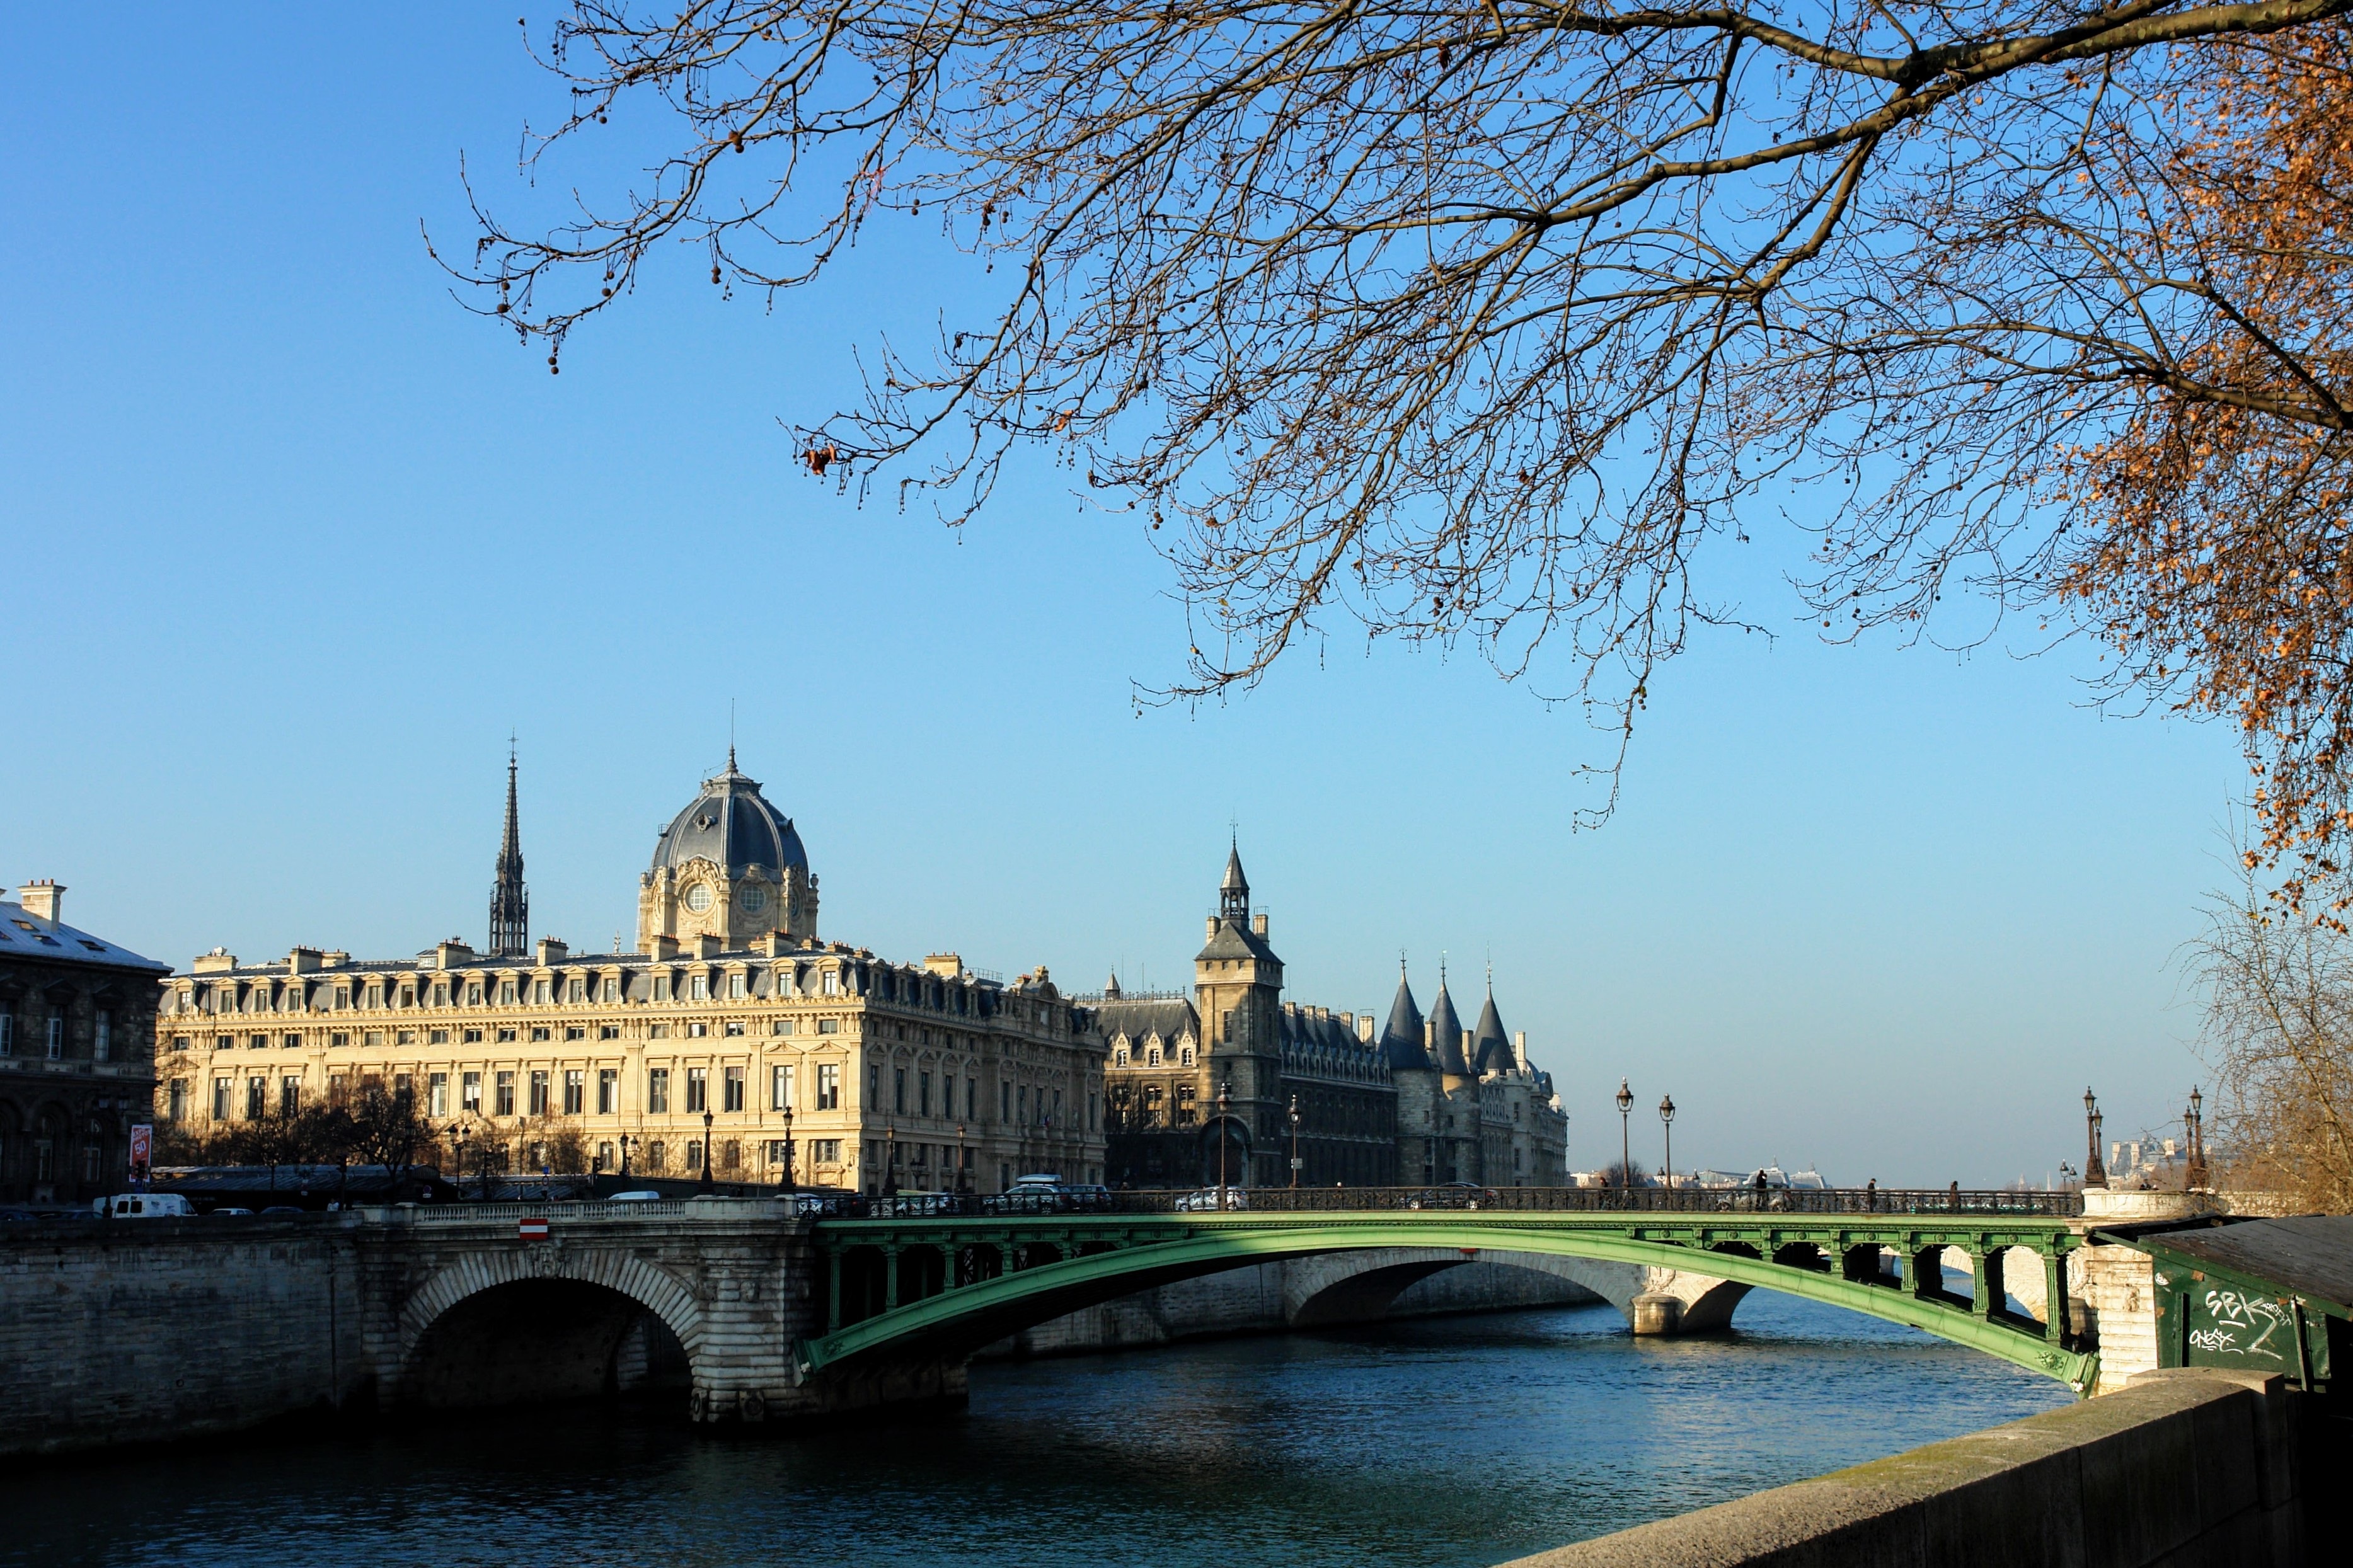
bridge, flower, chateau, palace, city, paris, river, cityscape, france, reflection, landmark, waterway, its